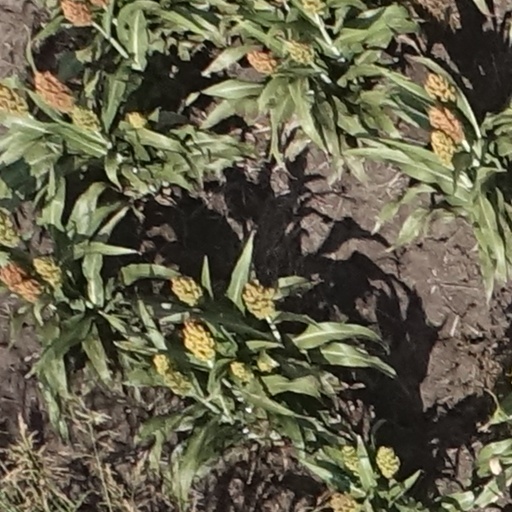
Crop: sorghum